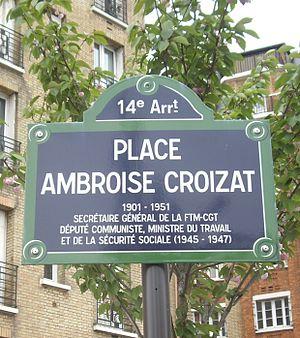
Place Ambroise-Croizat, Paris 14e. «
La place Ambroise-Croizat est une voie située dans le quartier du Petit-Montrouge du 14ᵉ arrondissement de Paris.
Ambroise Croizat, né le 28 janvier 1901 à Notre-Dame-de-Briançon et mort le 11 février 1951 à l'hôpital Foch de Suresnes, est un syndicaliste et homme politique français.